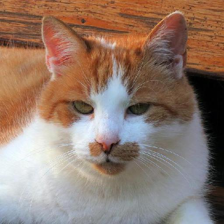
Label: animals